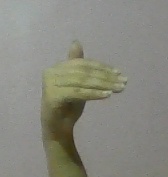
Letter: khaa